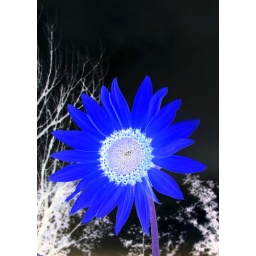
Blue sunflower in the black of the night